Sonatrach

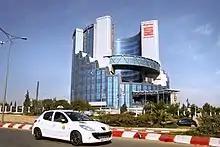
Sonatrach offices in Oran

Sonatrach was founded on December 31, 1963. At the time, however, the Algerian state held only 4.5% of the exploration perimeters, while French interests were as high as 67.5%.